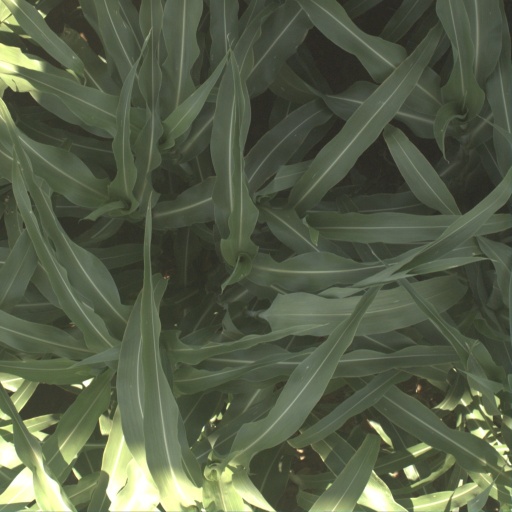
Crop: sorghum